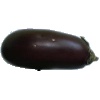
Label: eggplant